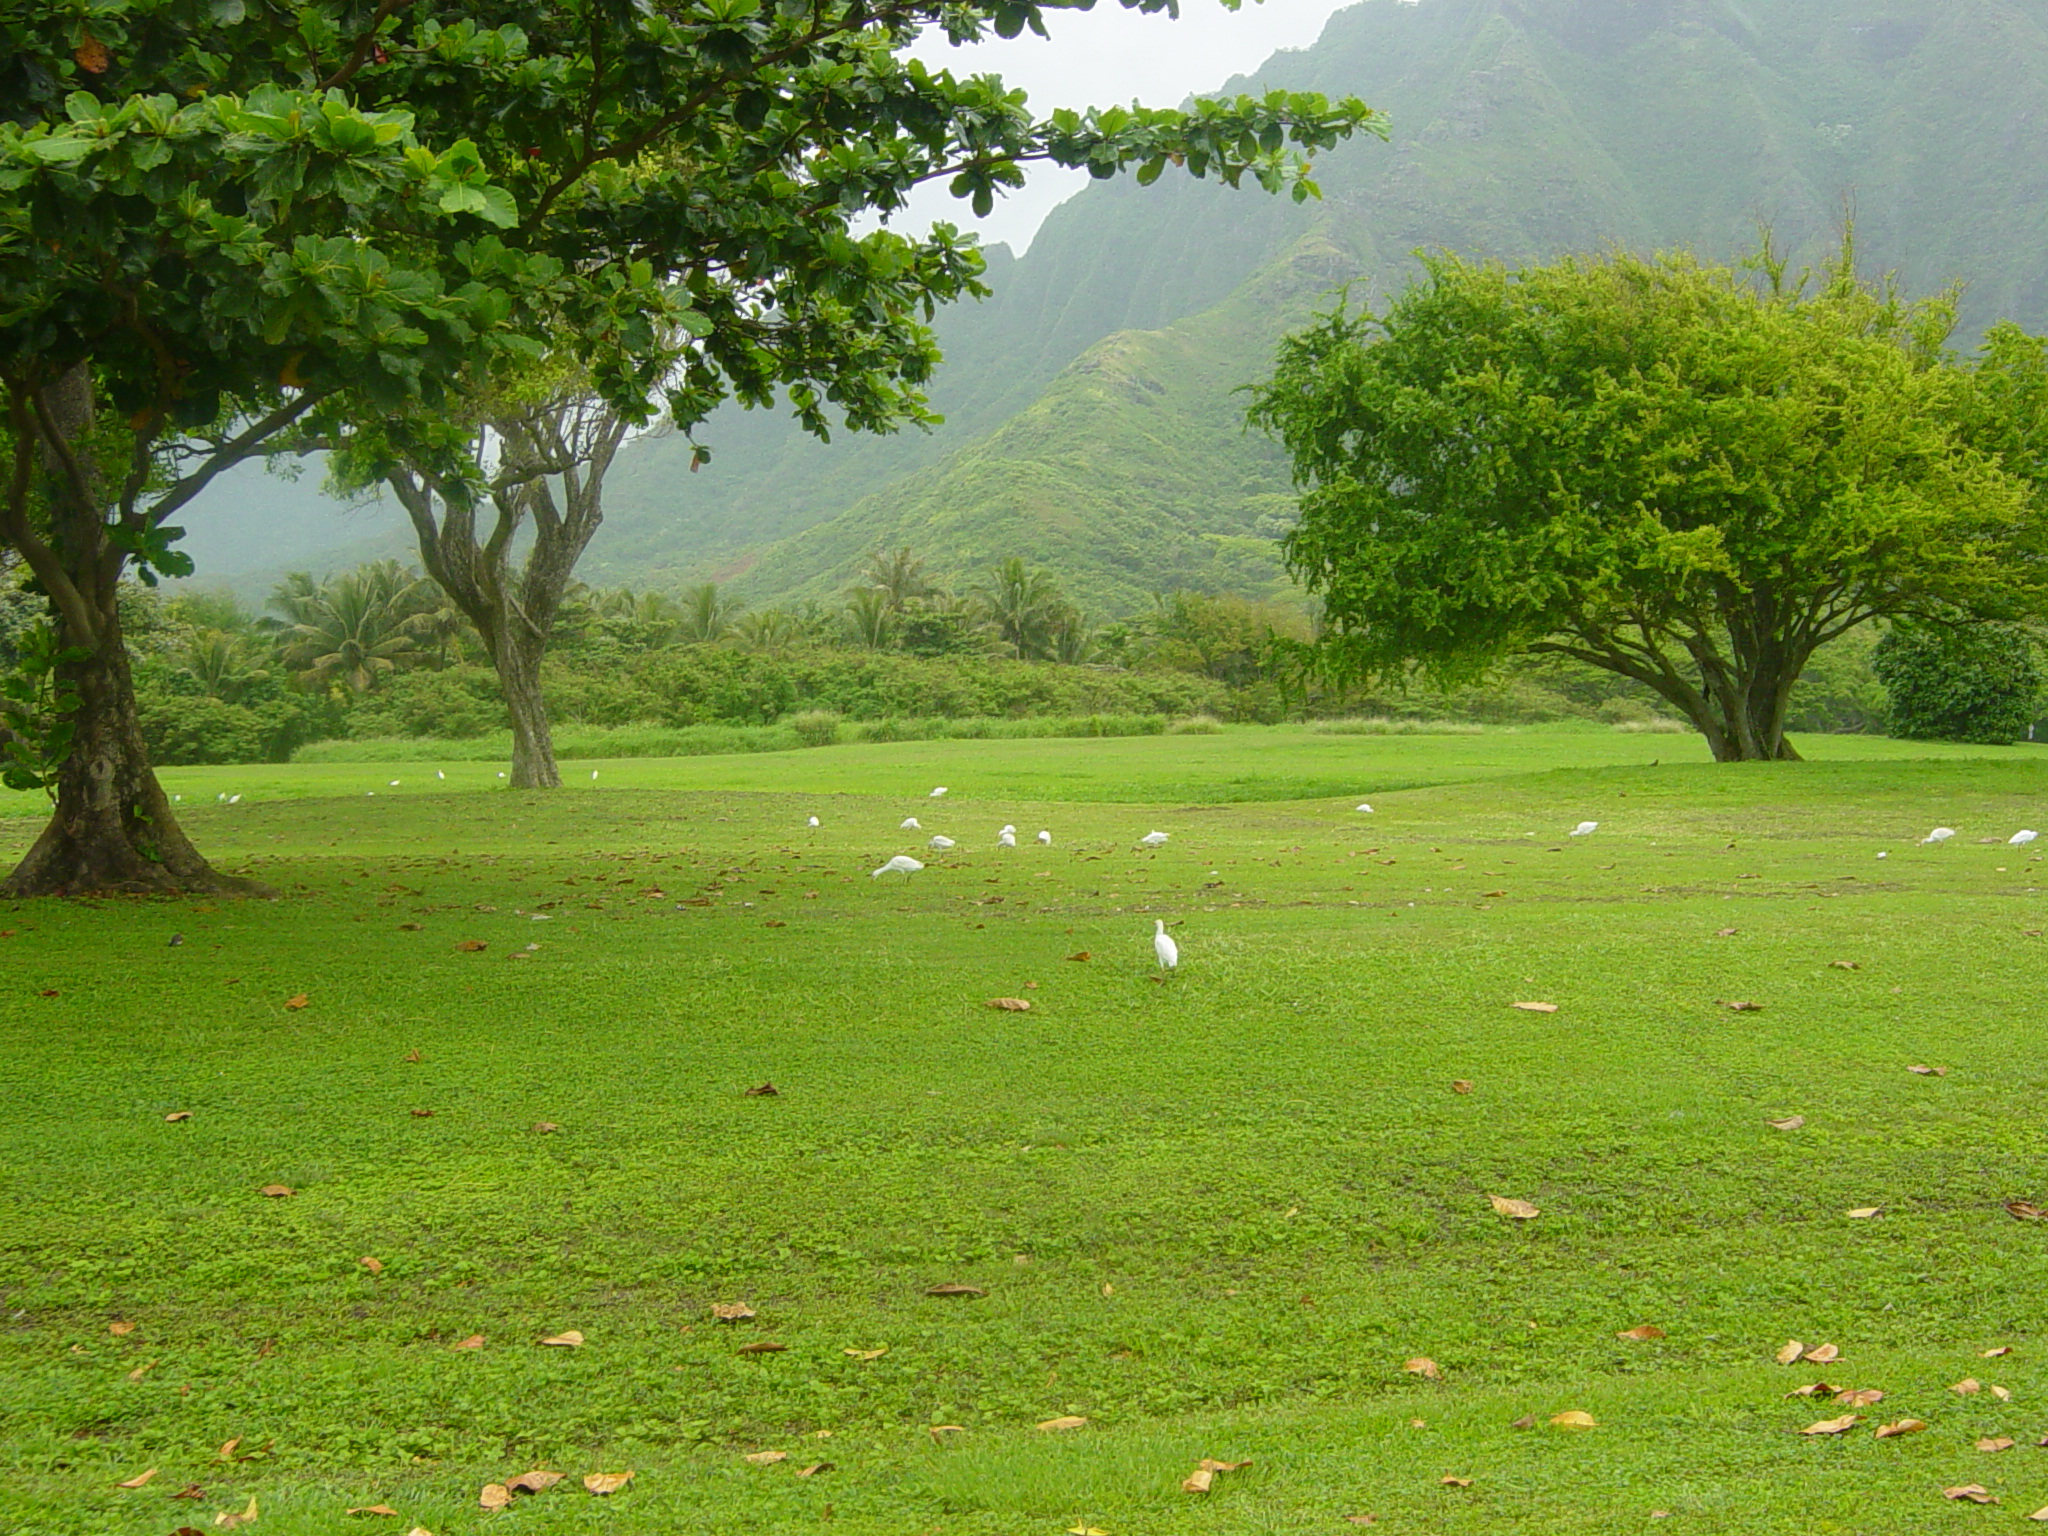
nature, green, grassland, natural landscape, grass, pasture, natural environment, tree, sport venue, land lot, lawn, meadow, leaf, field, plant, hill station, golf course, landscape, plain